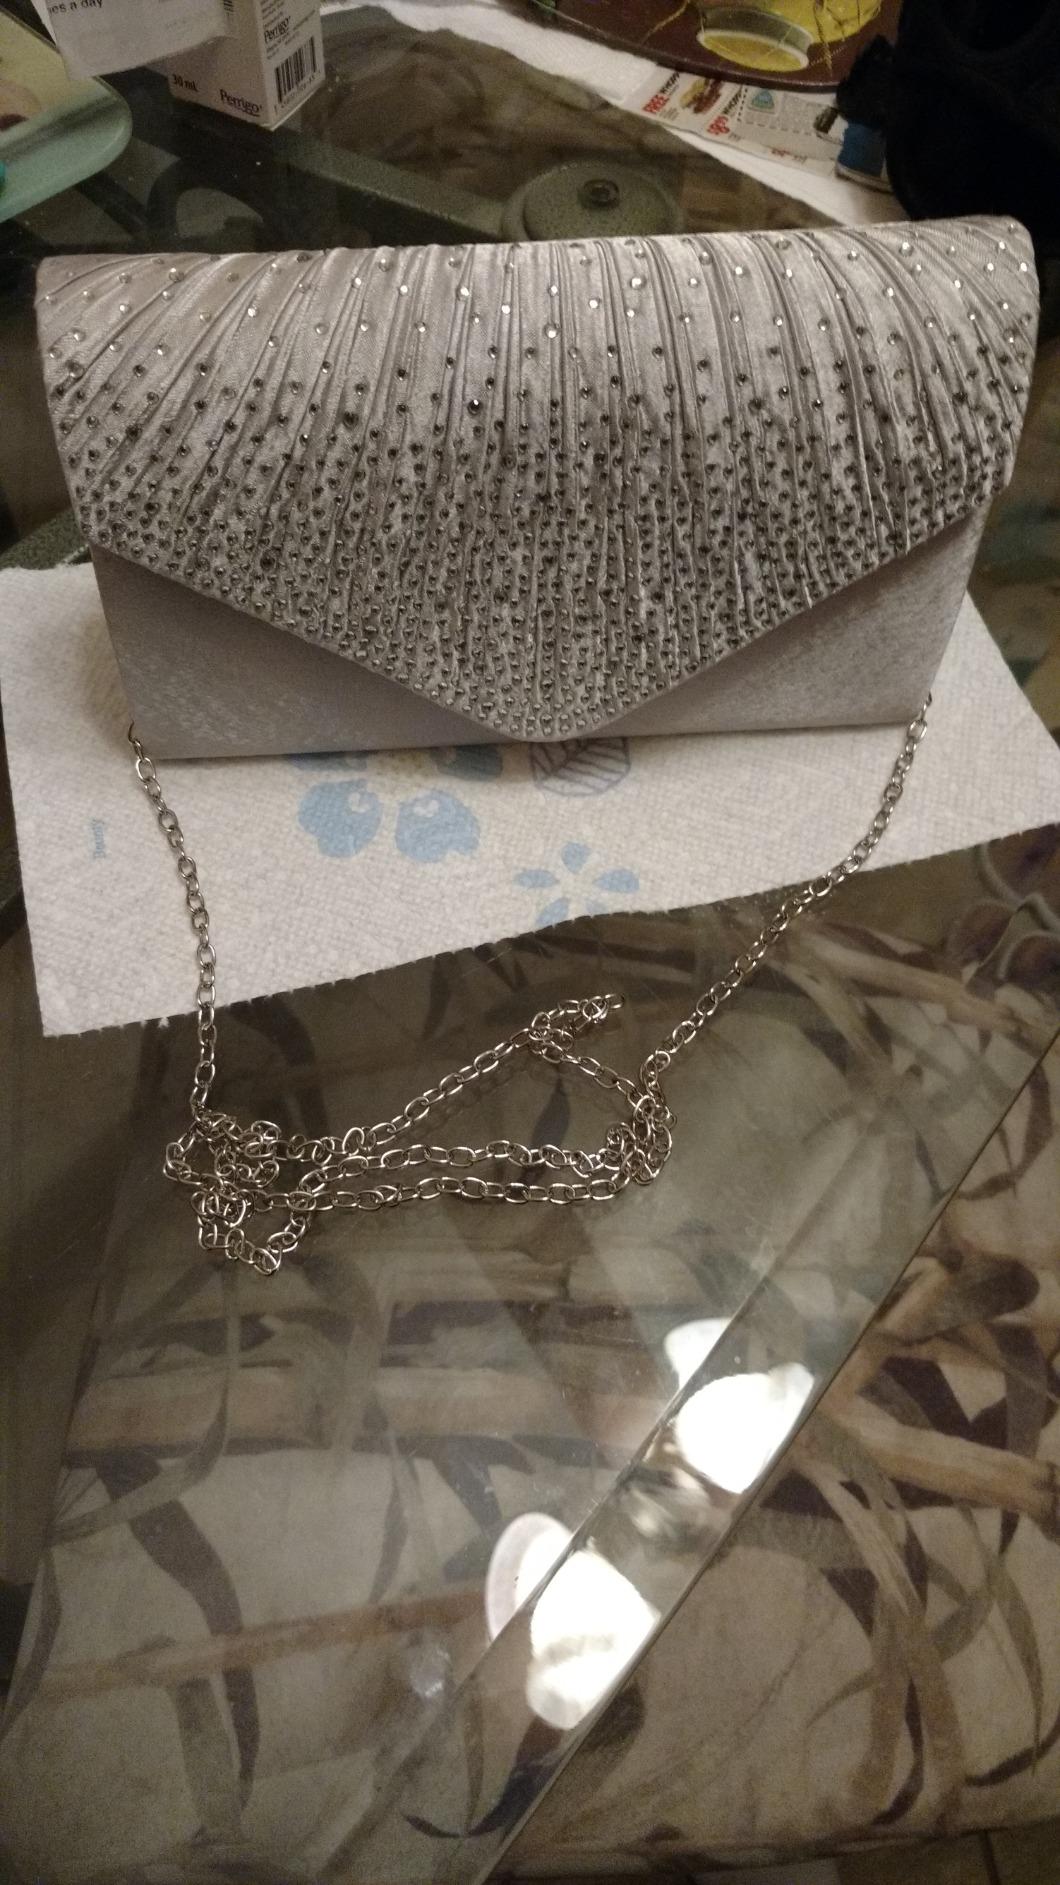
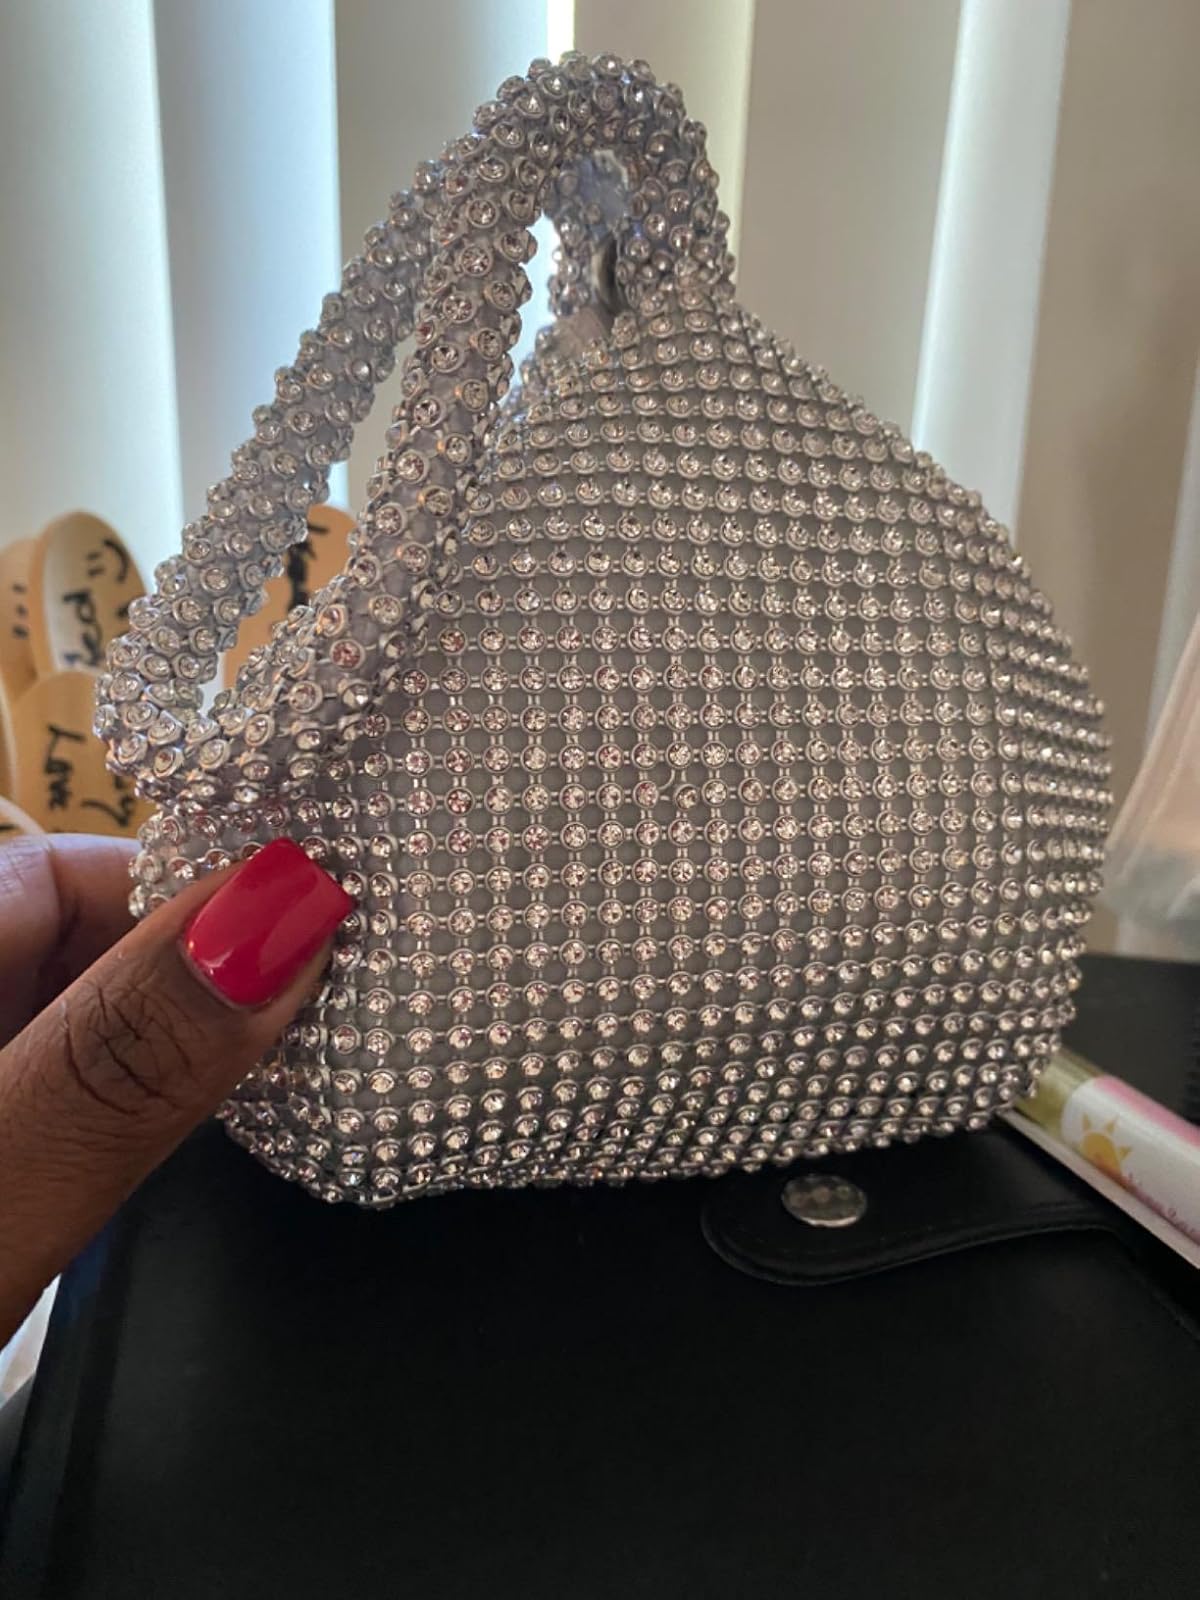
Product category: accessories_handbag
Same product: no